Saunders ST-27

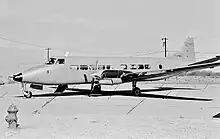
Saunders ST-28 prototype at Marana, 1975

With only meager sales success due to the certification issue and with old Herons becoming more expensive, the company decided to manufacture a new version based on the original ST-27, compliant with US Federal Aviation Regulation Part 23 (FAR 23). The first ST-28 was manufactured at the Gimli, Manitoba factory using new jigs and tooling supplied by Hawker Siddeley Aviation. Although superficially similar to the earlier ST-27, the new aircraft benefited from the experiences of flying the earlier airliner in regular service. Larger cabin windows, an increased rudder size, four-bladed propellers and a host of other enhancements were incorporated in the ST-28, including a increase in maximum takeoff weight (MTOW) and extra fuel capacity. The first flight of the prototype, "C-FYBM-X" took place on 18 July 1974.